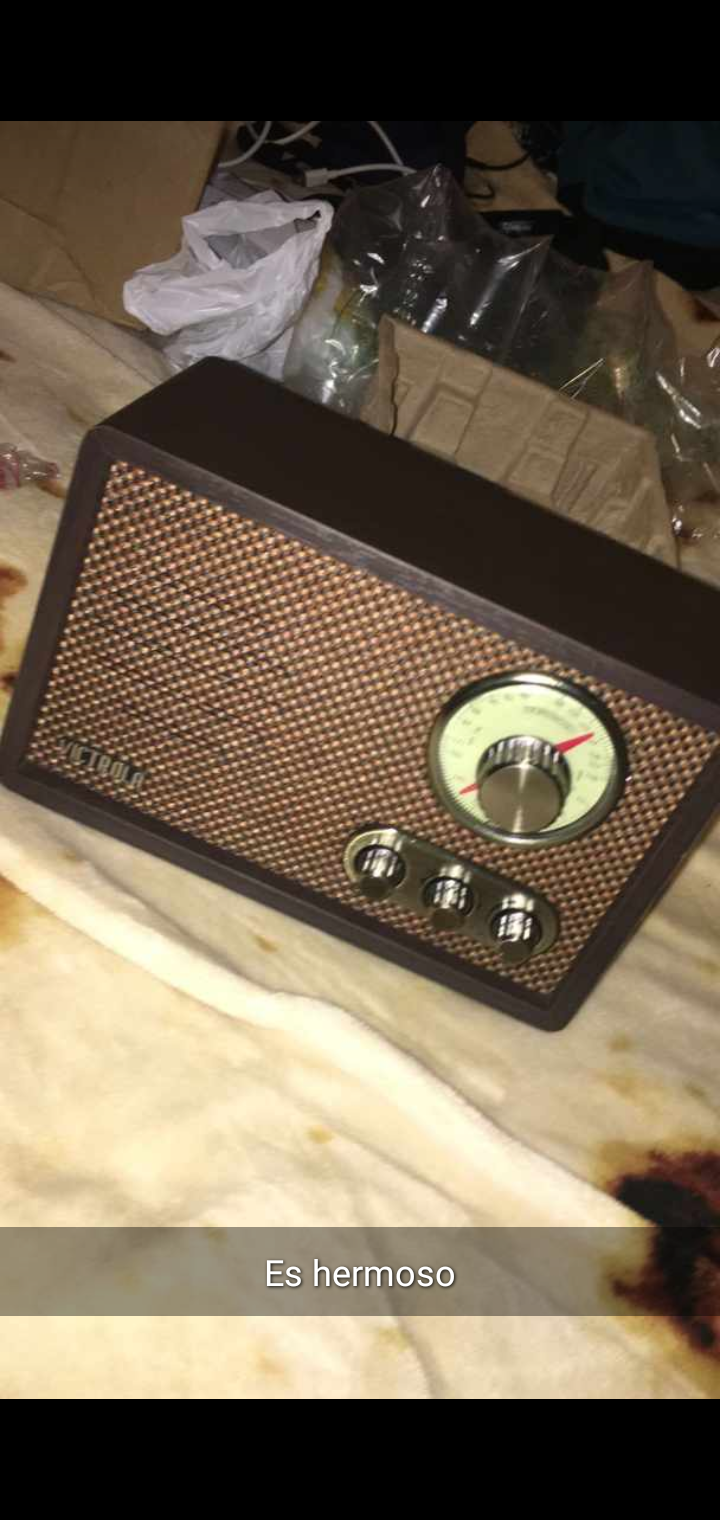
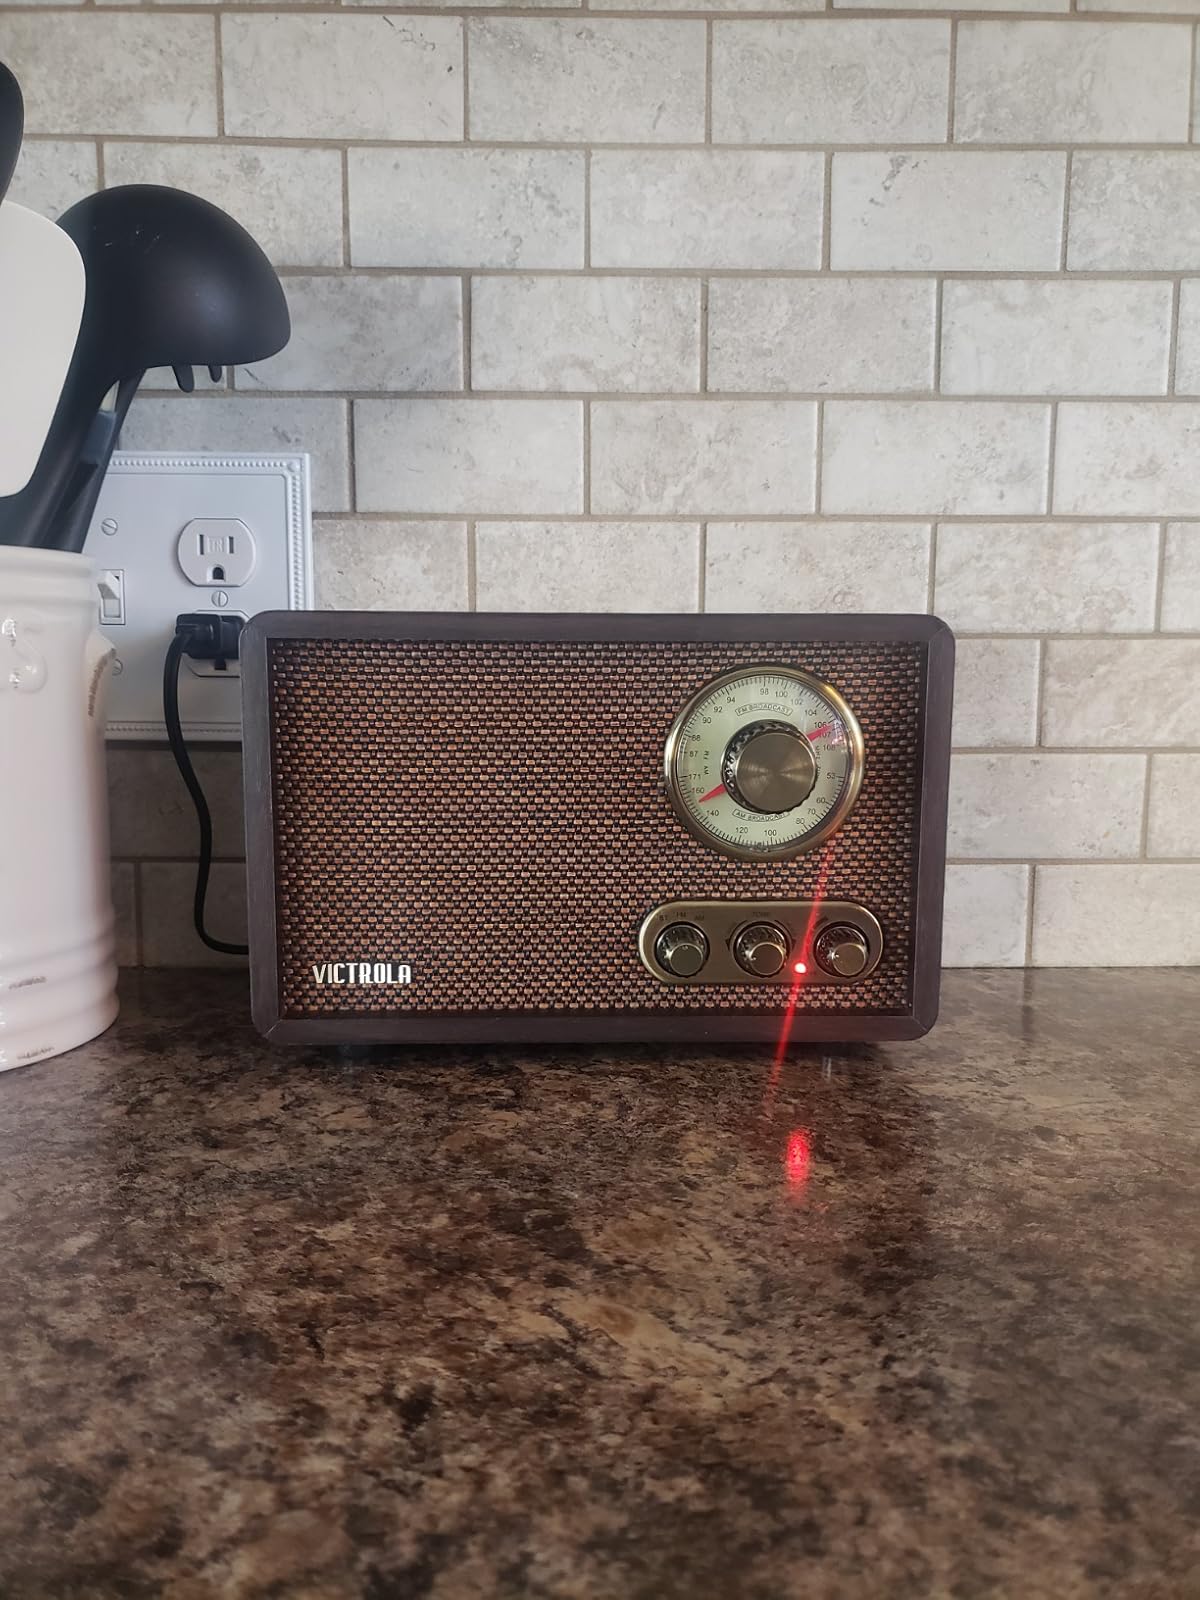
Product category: radio
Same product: yes